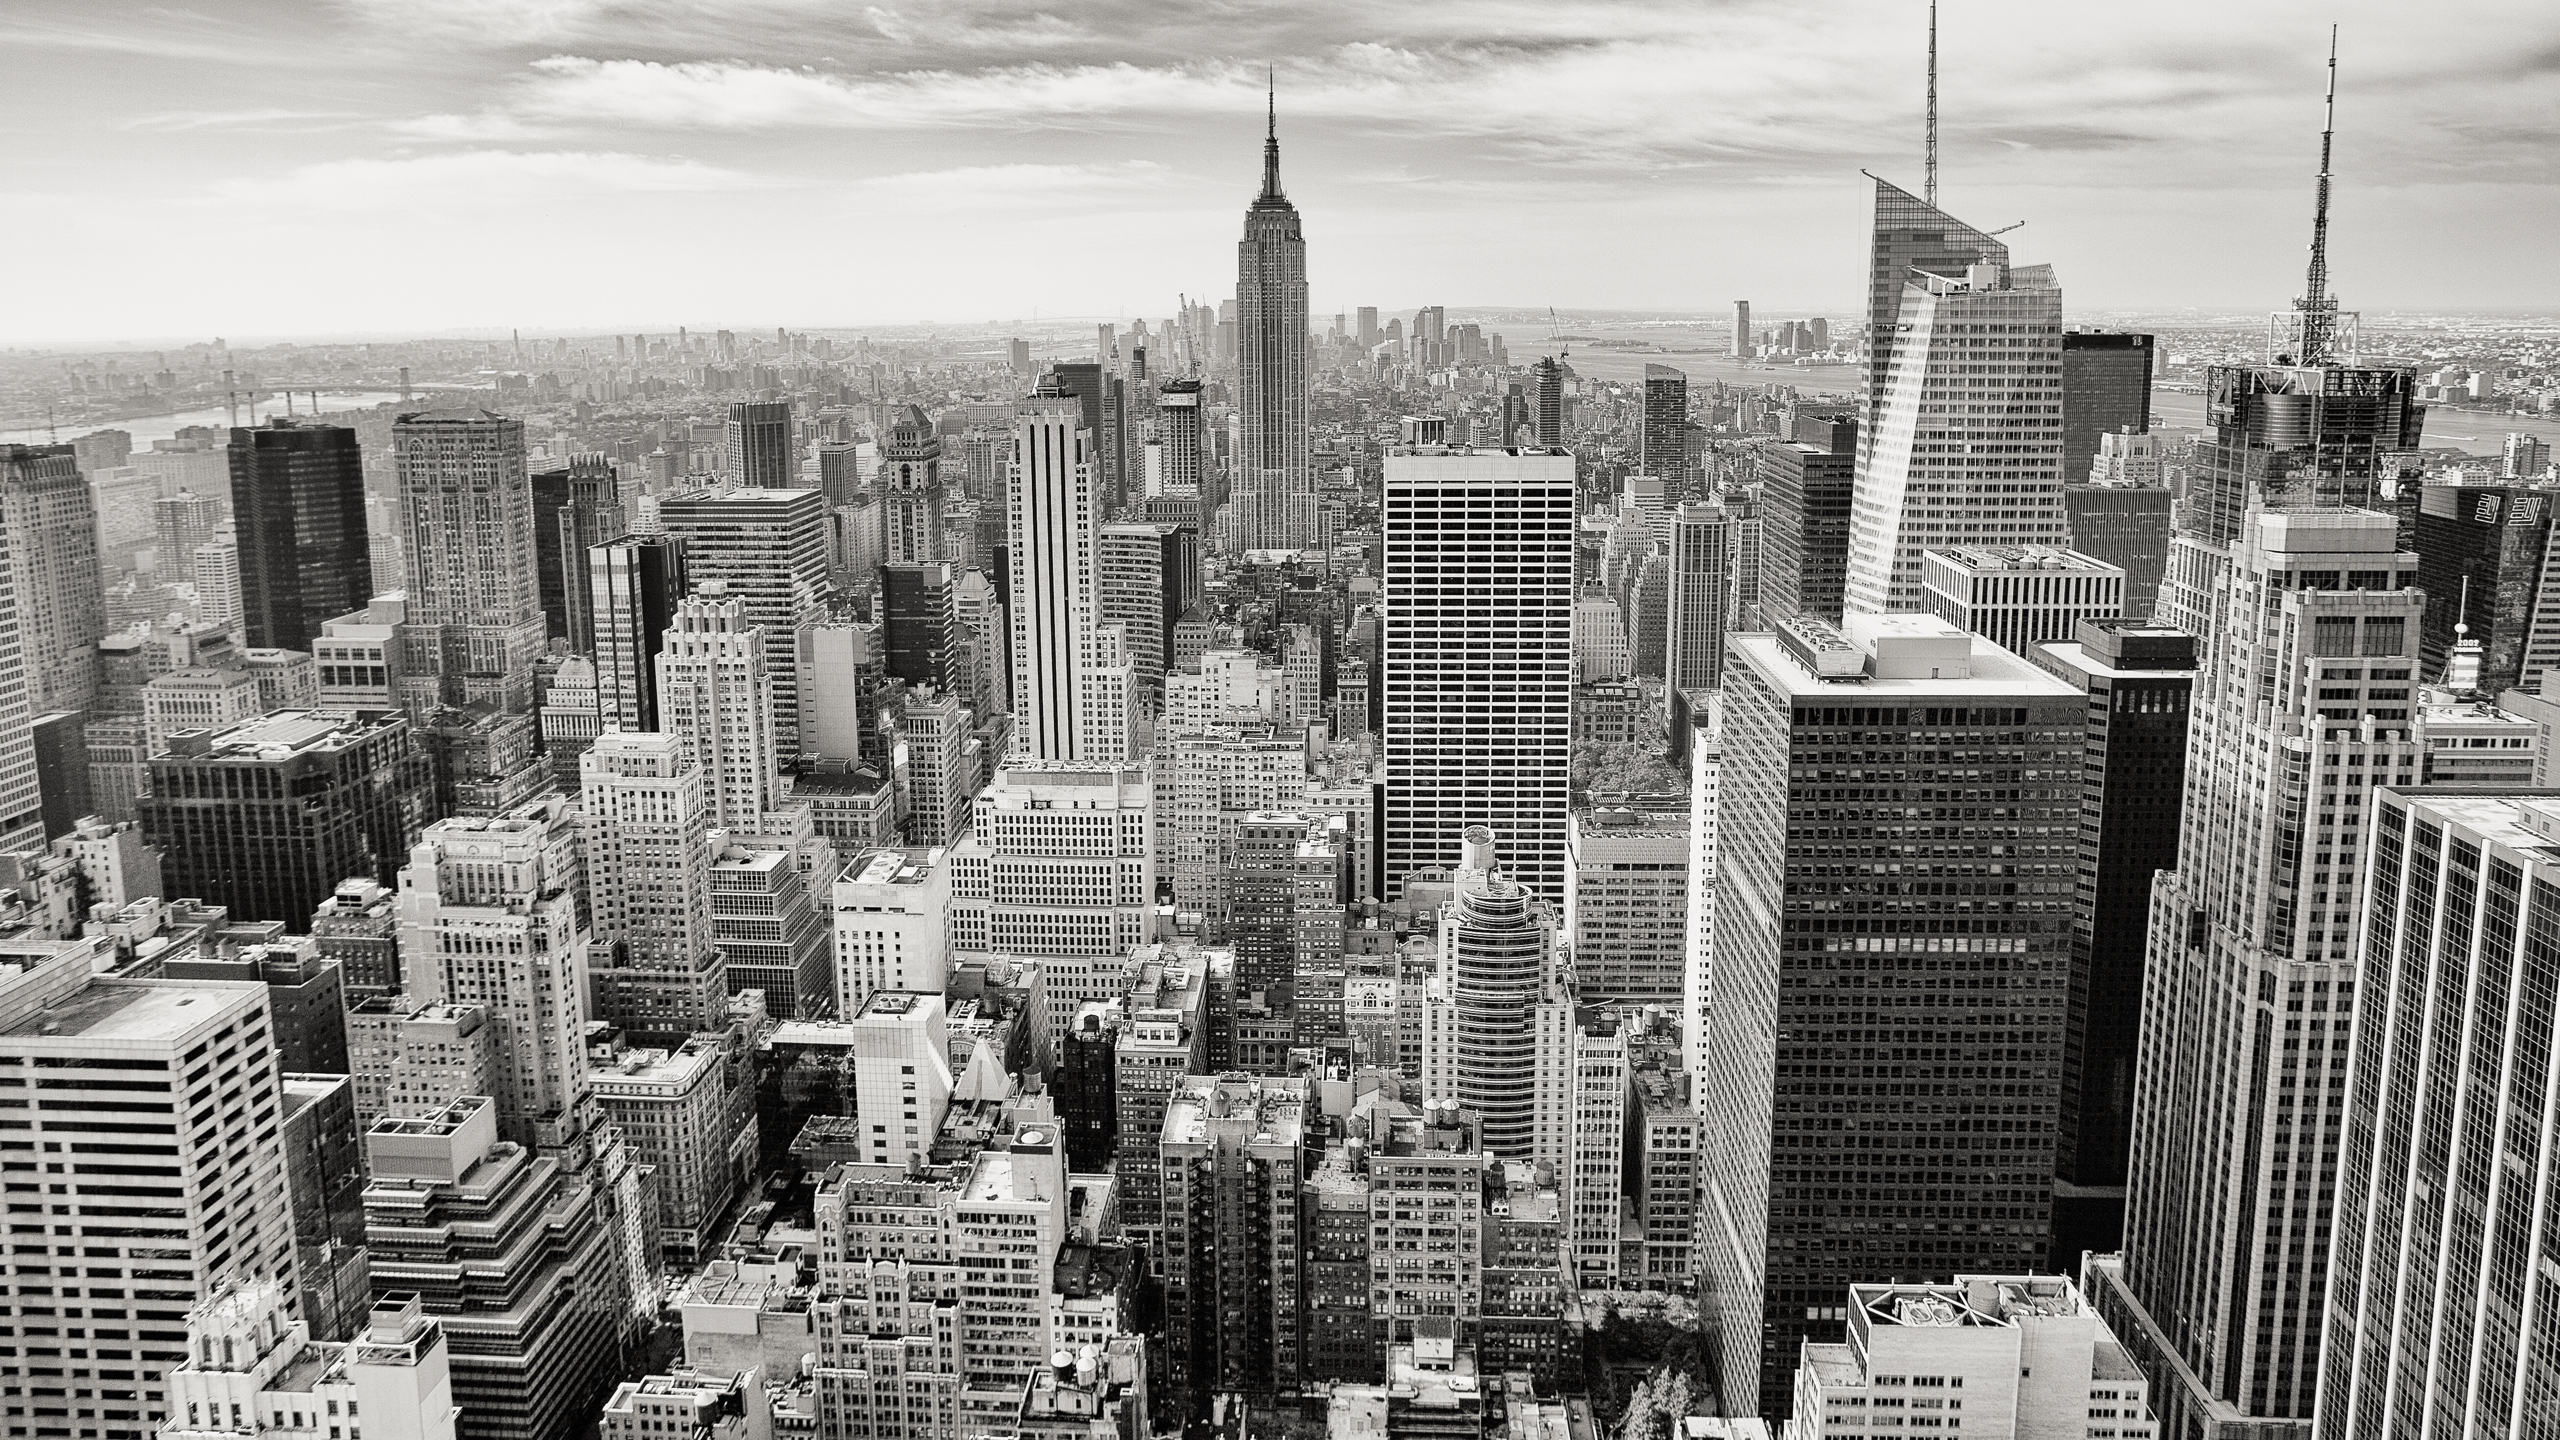
black and white, architecture, sky, skyline, photography, city, skyscraper, urban, cityscape, downtown, landmark, monochrome, tower block, blackandwhite, clouds, publicdomain, skyscrapers, buildings, windows, metropolis, neighbourhood, urban area, monochrome photography, residential area, human settlement, metropolitan area